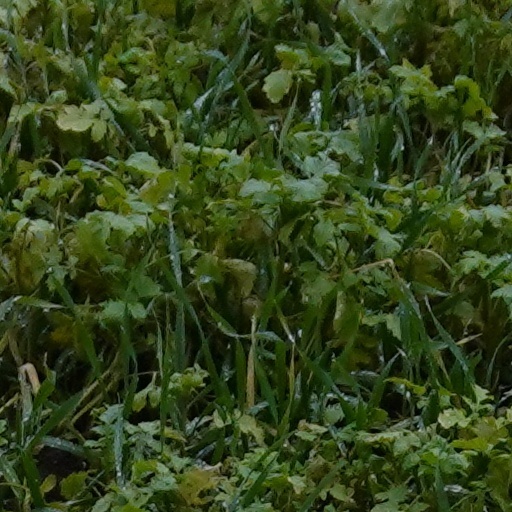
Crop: wheat